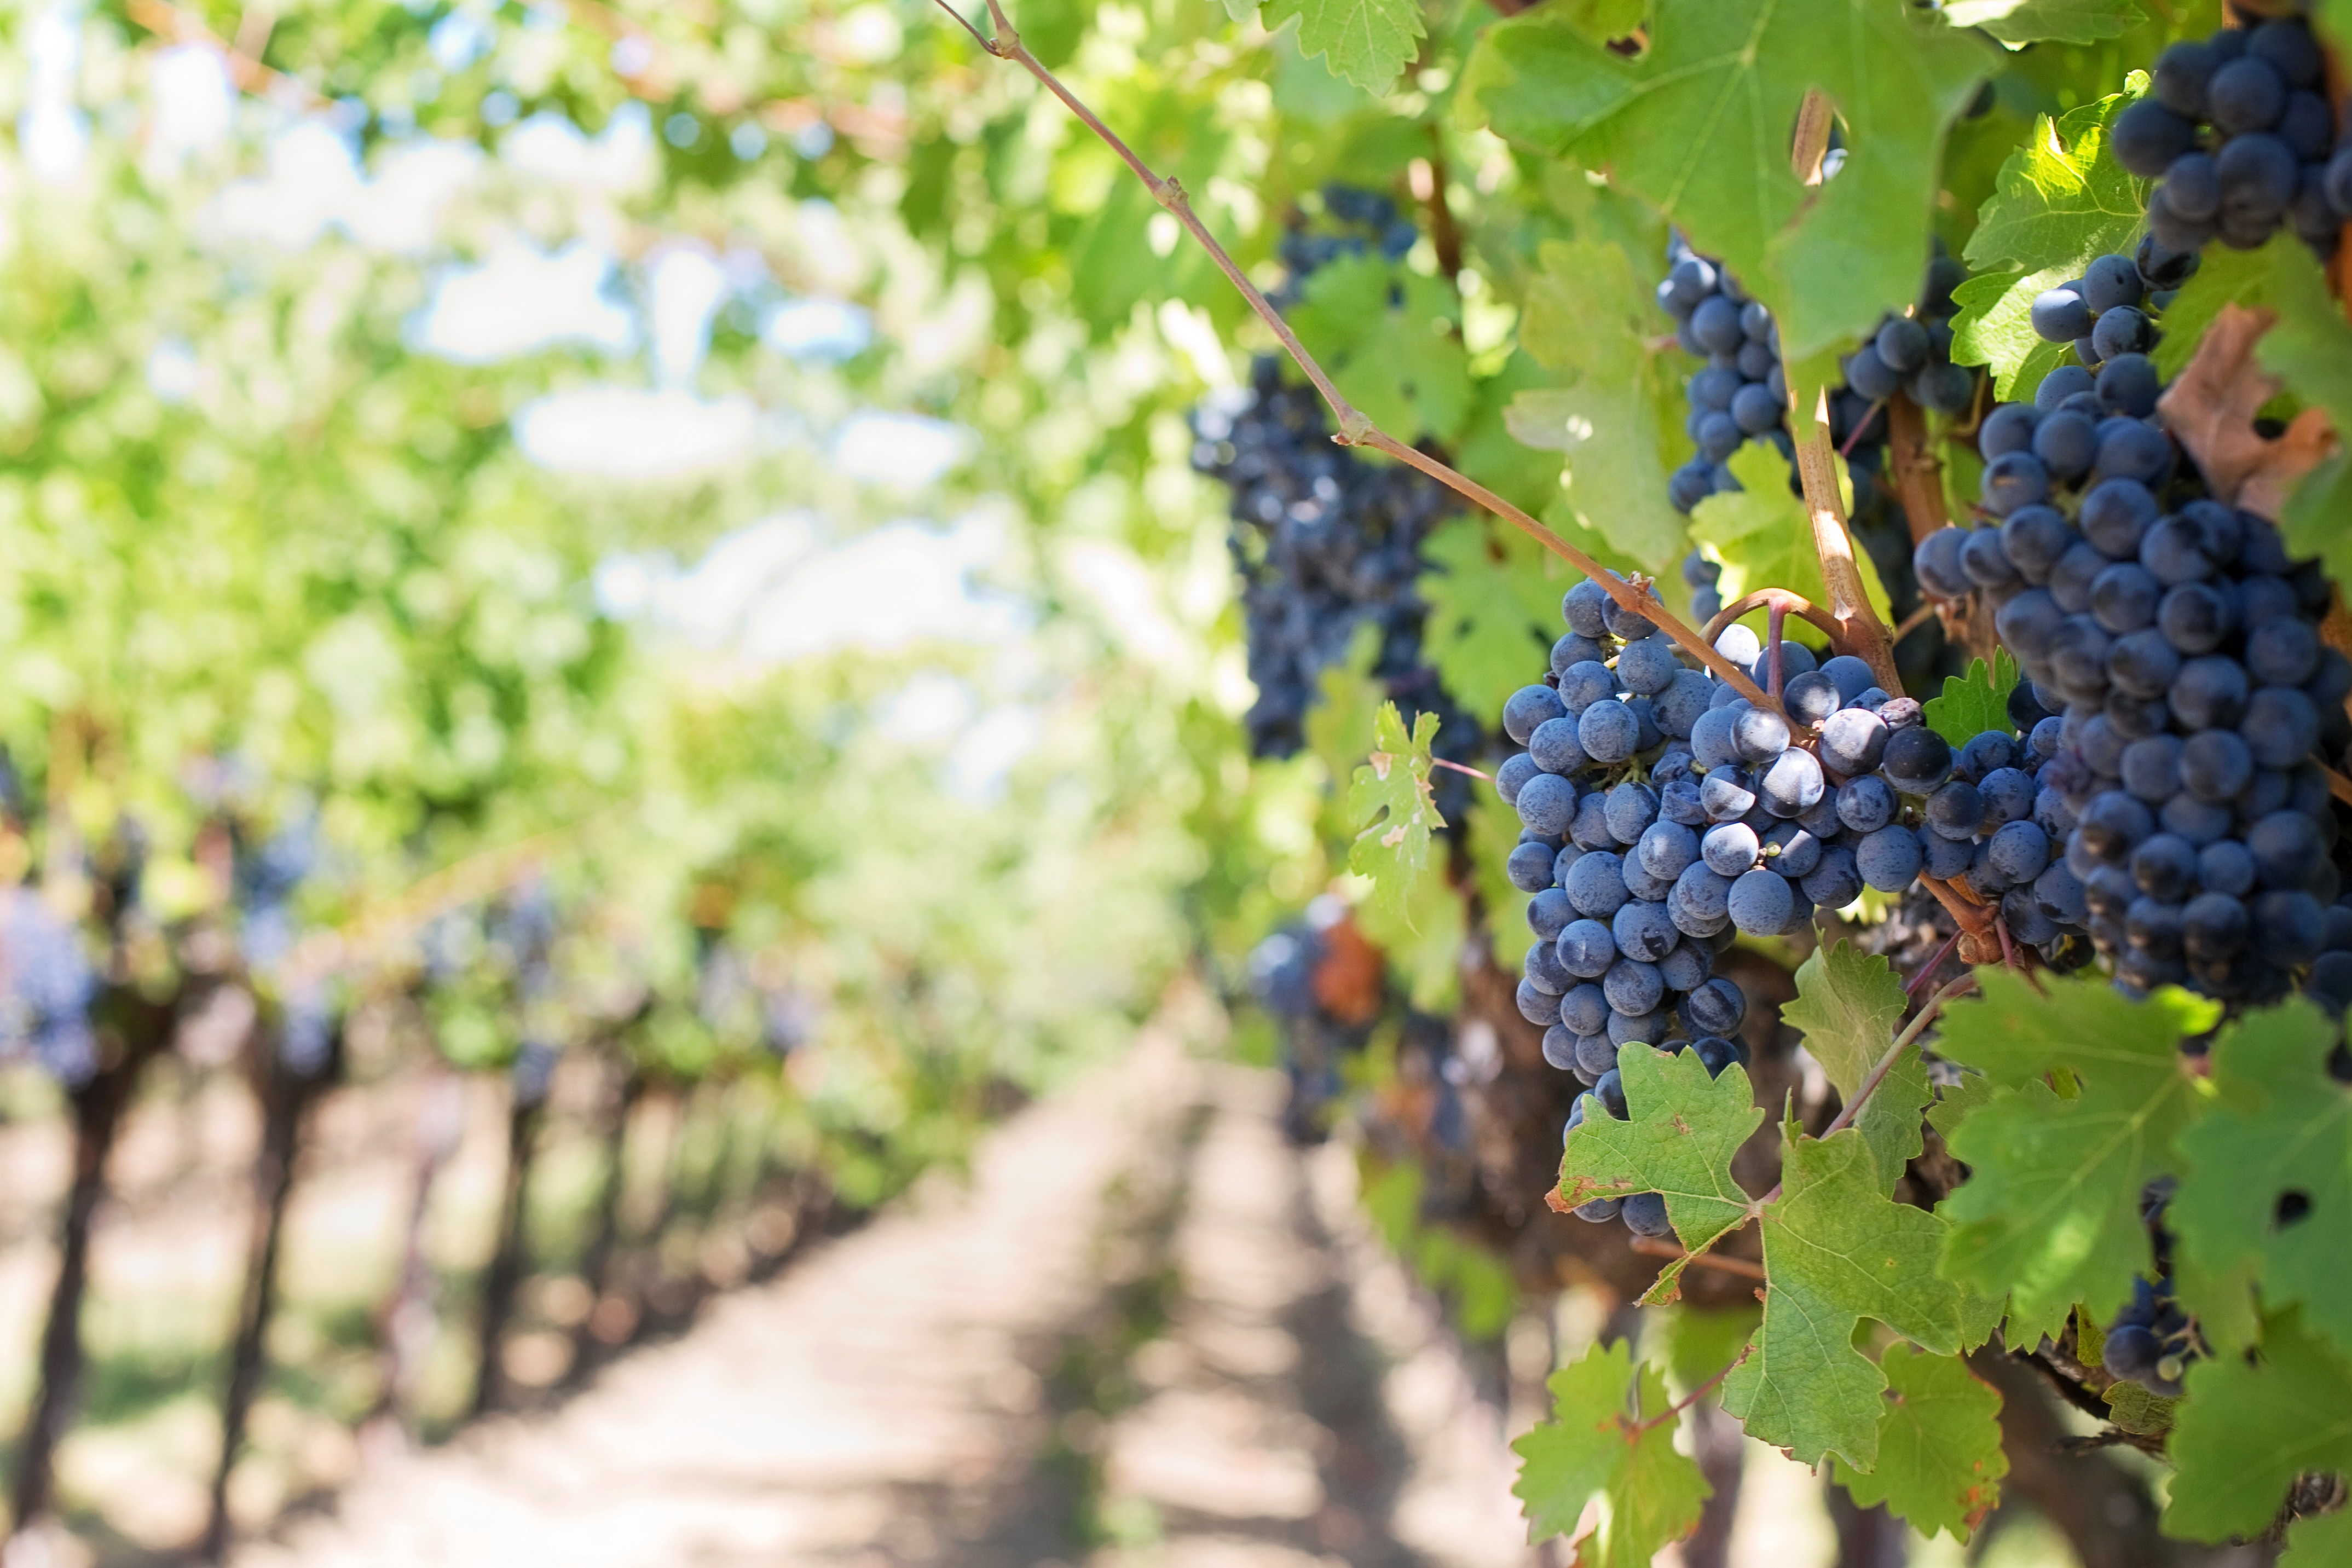
plant, grape, vine, vineyard, fruit, flower, food, produce, agriculture, shrub, grapes, grapevines, flowering plant, vitis, purple grapes, napa valley, land plant, grapevine family, wine grapes, napa vineyard